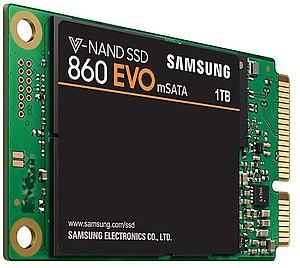
Carte SSD format mSATA
En informatique, un SSD, voire disque SSD, disque électronique, disque statique à semi-conducteurs ou plus simplement disque à semi-conducteurs au Québec, est un matériel informatique permettant le stockage de données sur de la mémoire flash.